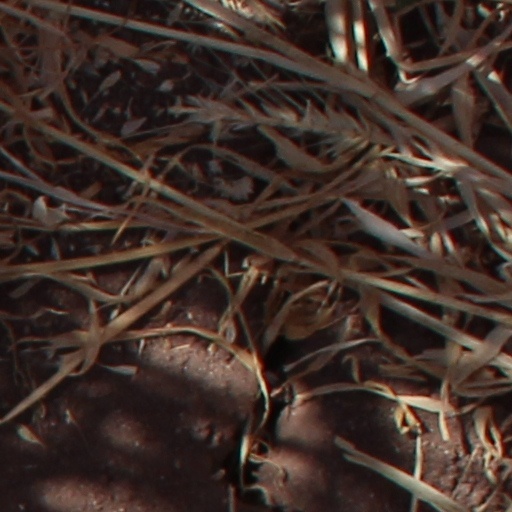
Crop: wheat